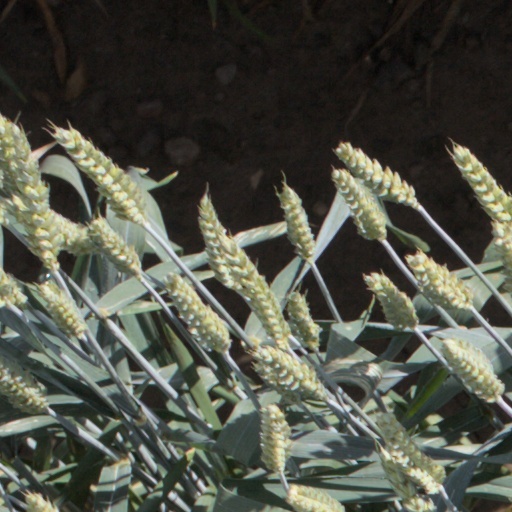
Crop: wheat